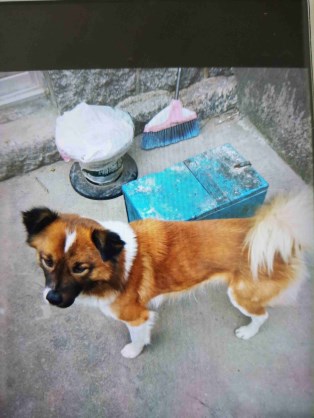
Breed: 3336-n000121-chinese_rural_dog